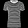
Label: T - shirt / top